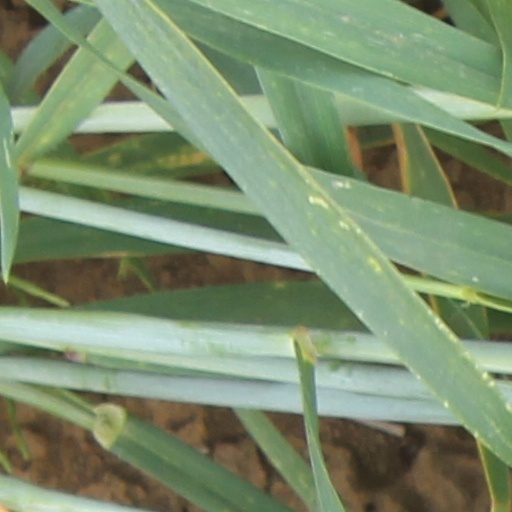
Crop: wheat